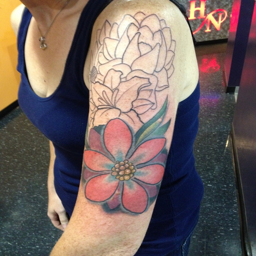
the beginning to my floral sleeve tattoo